Charing Cross

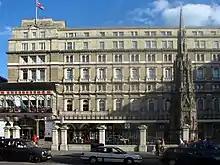
The Victorian replacement of the original Eleanor Cross 200 metres (200 yards) away, along the Strand in front of Charing Cross Station/Hotel. The area derives its name from the original monument destroyed by Parliament in the 1600s; the memorial replacement dates from the 1800s.

The Eleanor Cross was pulled down, by order of Parliament, in 1647, at the time of the English Civil War, becoming the subject of a popular Royalist ballad: